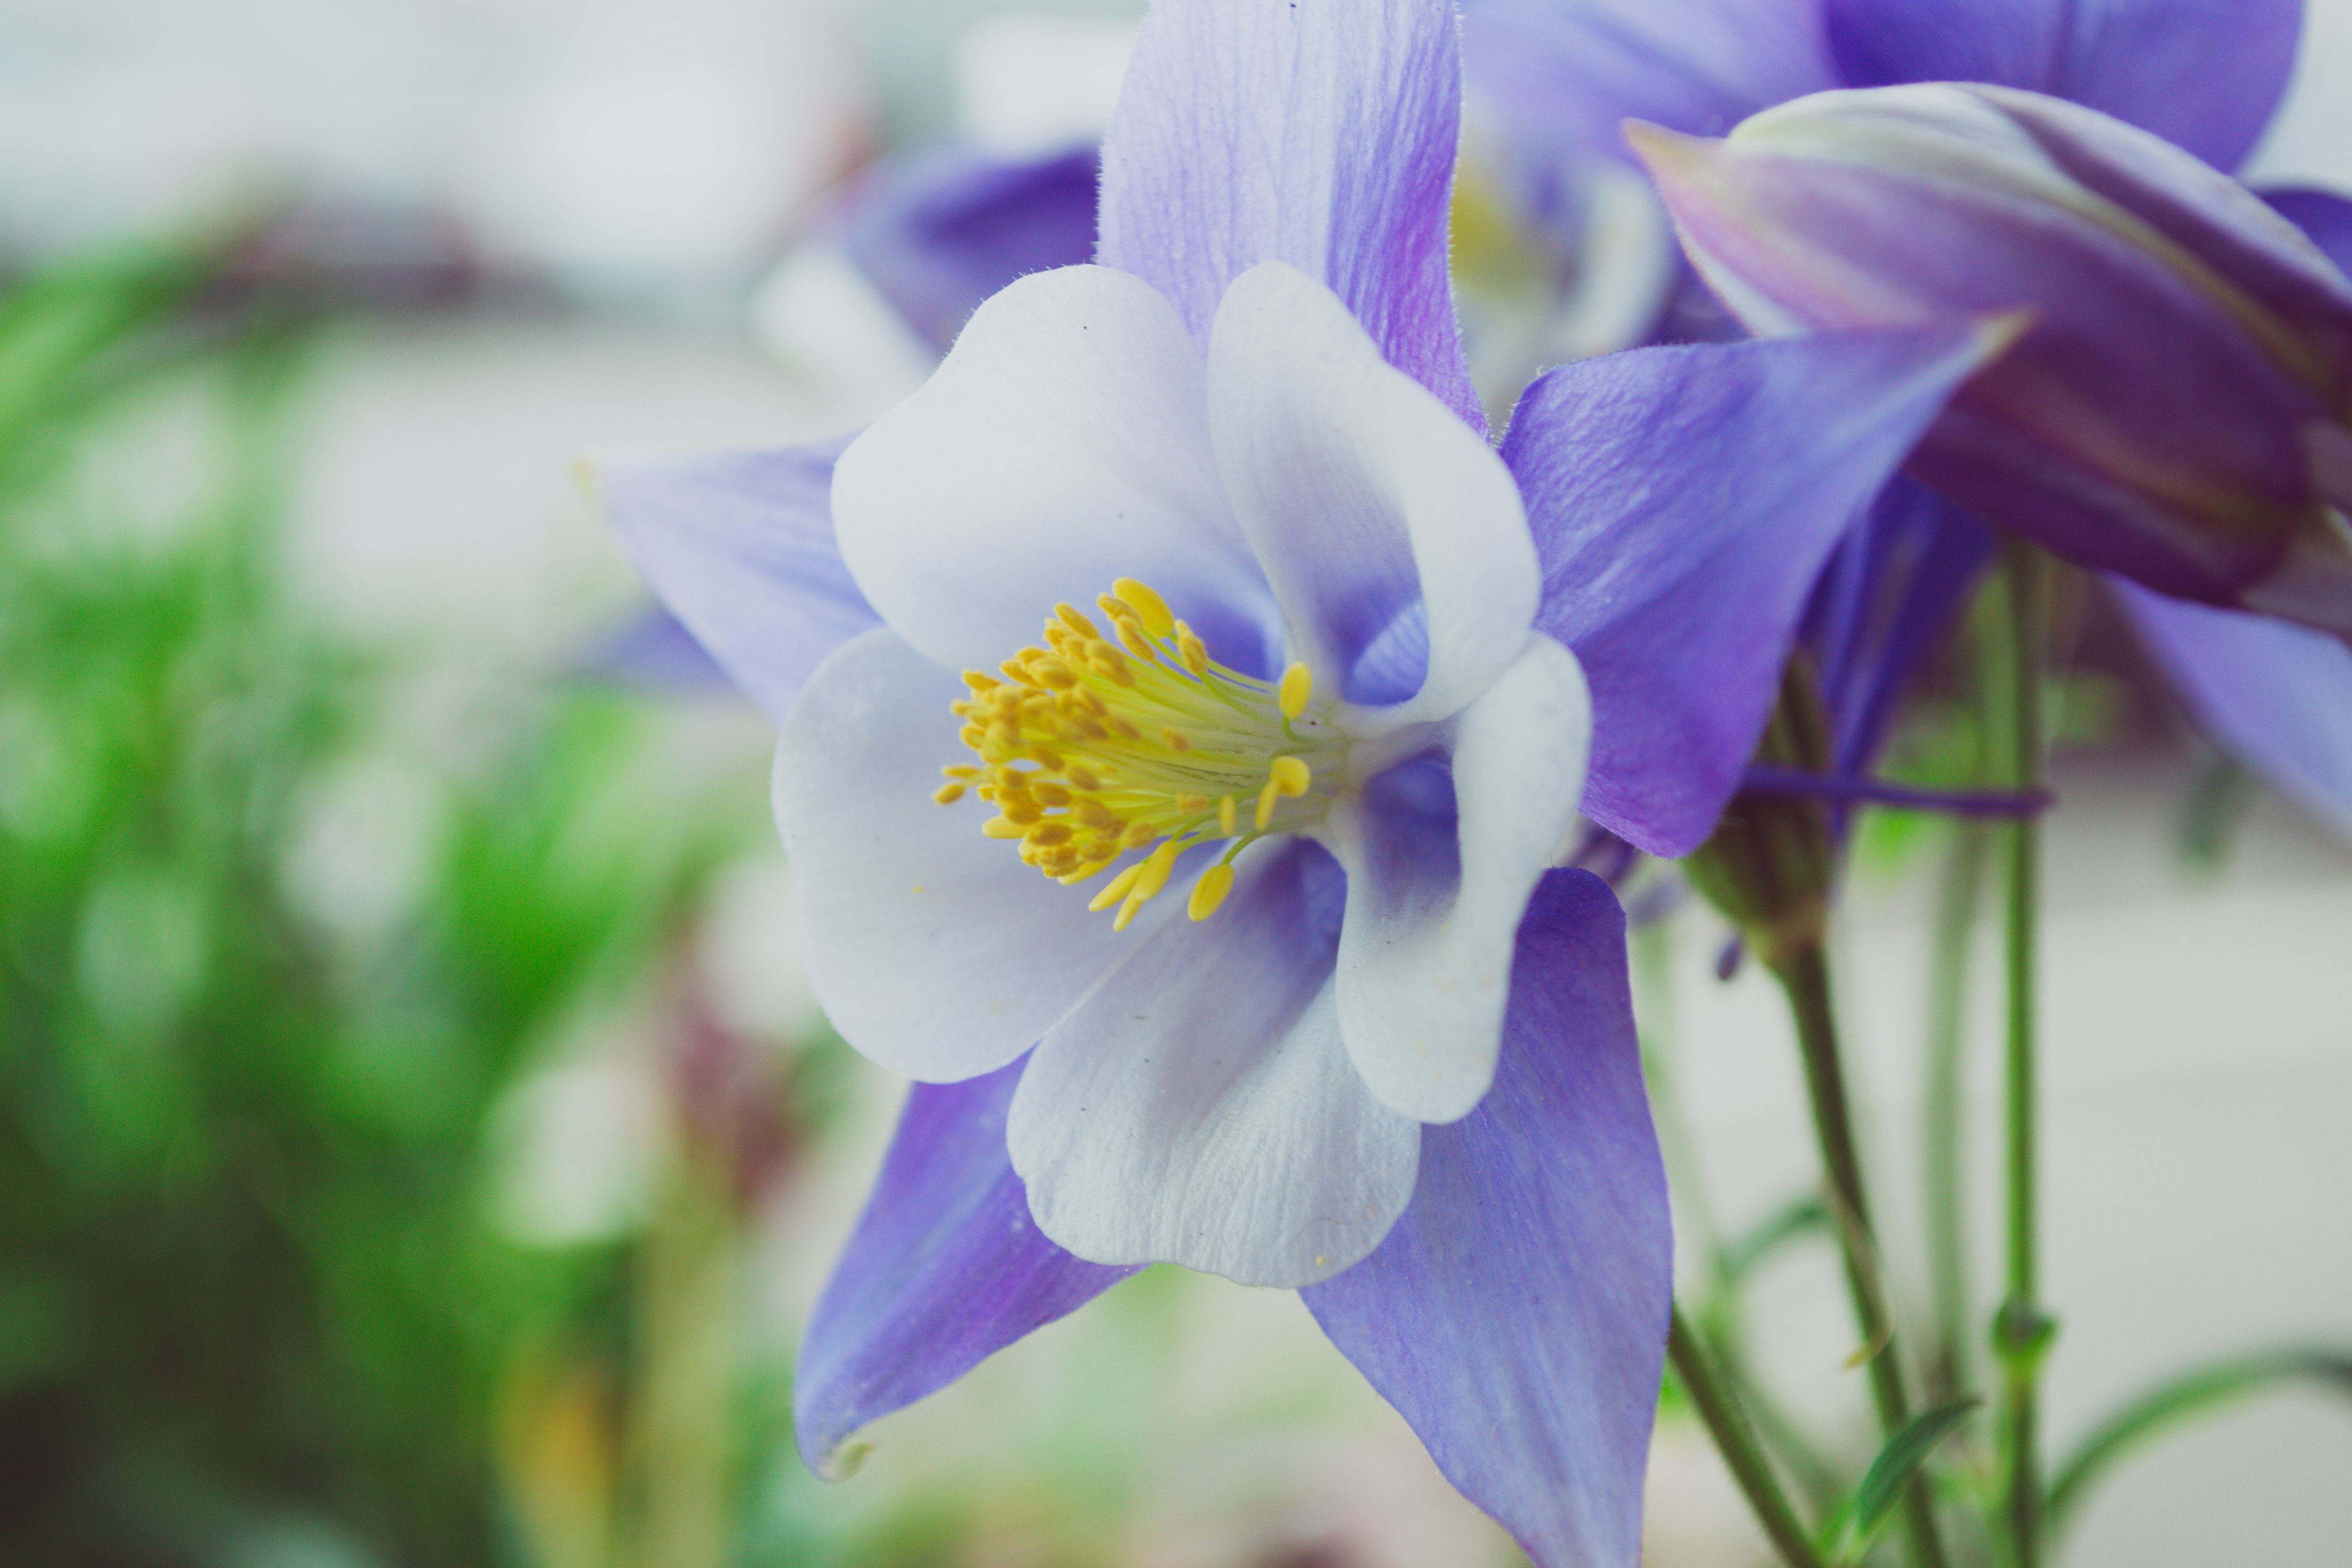
flower, flowering plant, petal, blue, plant, colorado blue columbine, columbine, spring, wildflower, canada columbine, prairie pasqueflower, crocus, anemone, perennial plant